Dayton Callie

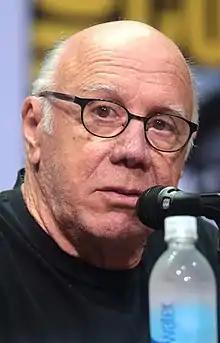
Callie at the 2017 San Diego Comic-Con

Dayton Callie (born 1946) is an American actor, best known for playing Charlie Utter on HBO's "Deadwood", Police Chief Wayne Unser on "Sons of Anarchy", and Jeremiah Otto on AMC's "Fear the Walking Dead". He has also voiced Whitaker in Valve's "Left 4 Dead 2", appeared in "Halloween II", and had small roles in episodes of "The Unit" and "Seinfeld". He was also in two episodes of the short-lived NBC series "The Cape" as the Mayor, and had a three-episode arc on "".